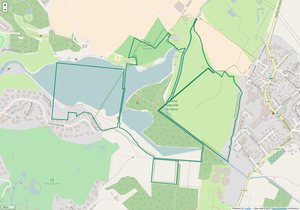
Périmètre de la RNR du Héron.
La réserve naturelle régionale du Héron est une réserve naturelle régionale située dans les Hauts-de-France. Classée en 2012, elle occupe une surface de 73,2 hectares et protège une partie du parc du Héron.